Leopold Kessler (Zionist)

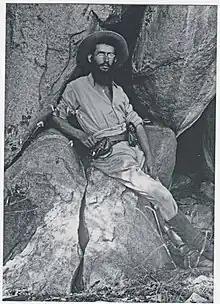
Leopold Kessler in Africa, May 1892

Leopold Kessler (4 February 1864 – 3 January 1944) was an engineer, newspaper publisher and Zionist. He was instrumental in building many of the institutions that supported the establishment of Israel as a Jewish state.